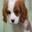
Label: dog